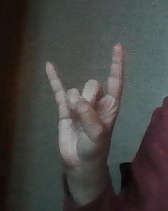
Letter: la